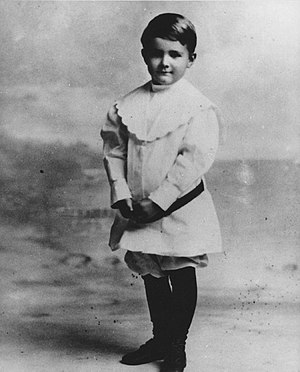
Howard Hughes / Barn- og ungdommen
Howard Hughes som barn (ca. 1908).
Howard Hughes var en amerikansk flypioner, forretningsmand, milliardær, filmproducer og instruktør. Han var kendt som en playboy, excentriker og blev berømt for at sætte flere verdensrekorder i flyvning.